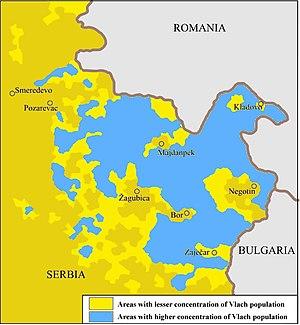
Les valaques de la Krajina.
Valaques est un terme polysémique qui peut désigner en français :